Pasquale Anfossi

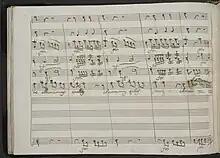
A folio from "Salve regina" by Anfossi, written in his own hand.

The sum of Anfossi's work is not completely known, but he composed at least 60, possibly 70 or more, operas, and at least 20 oratorios in Latin and Italian. His early work is, understandably, closely related in style to that of his teachers, Piccinni and Sacchini, with diatonic harmony and intermittently inspired melody. His orchestration style changed significantly during the course of his career; he realised more colourful effects through the use of wind instruments. Until the middle of the 1770s his "opera buffa" showed him to prefer the old-fashioned, pure "da capo" type of aria, in order to, as in his comic works, proceed to more freely shaped passages. He appeared to prefer longer passages such as "finali", and he clearly had a preference for sentimental moments and phrases.